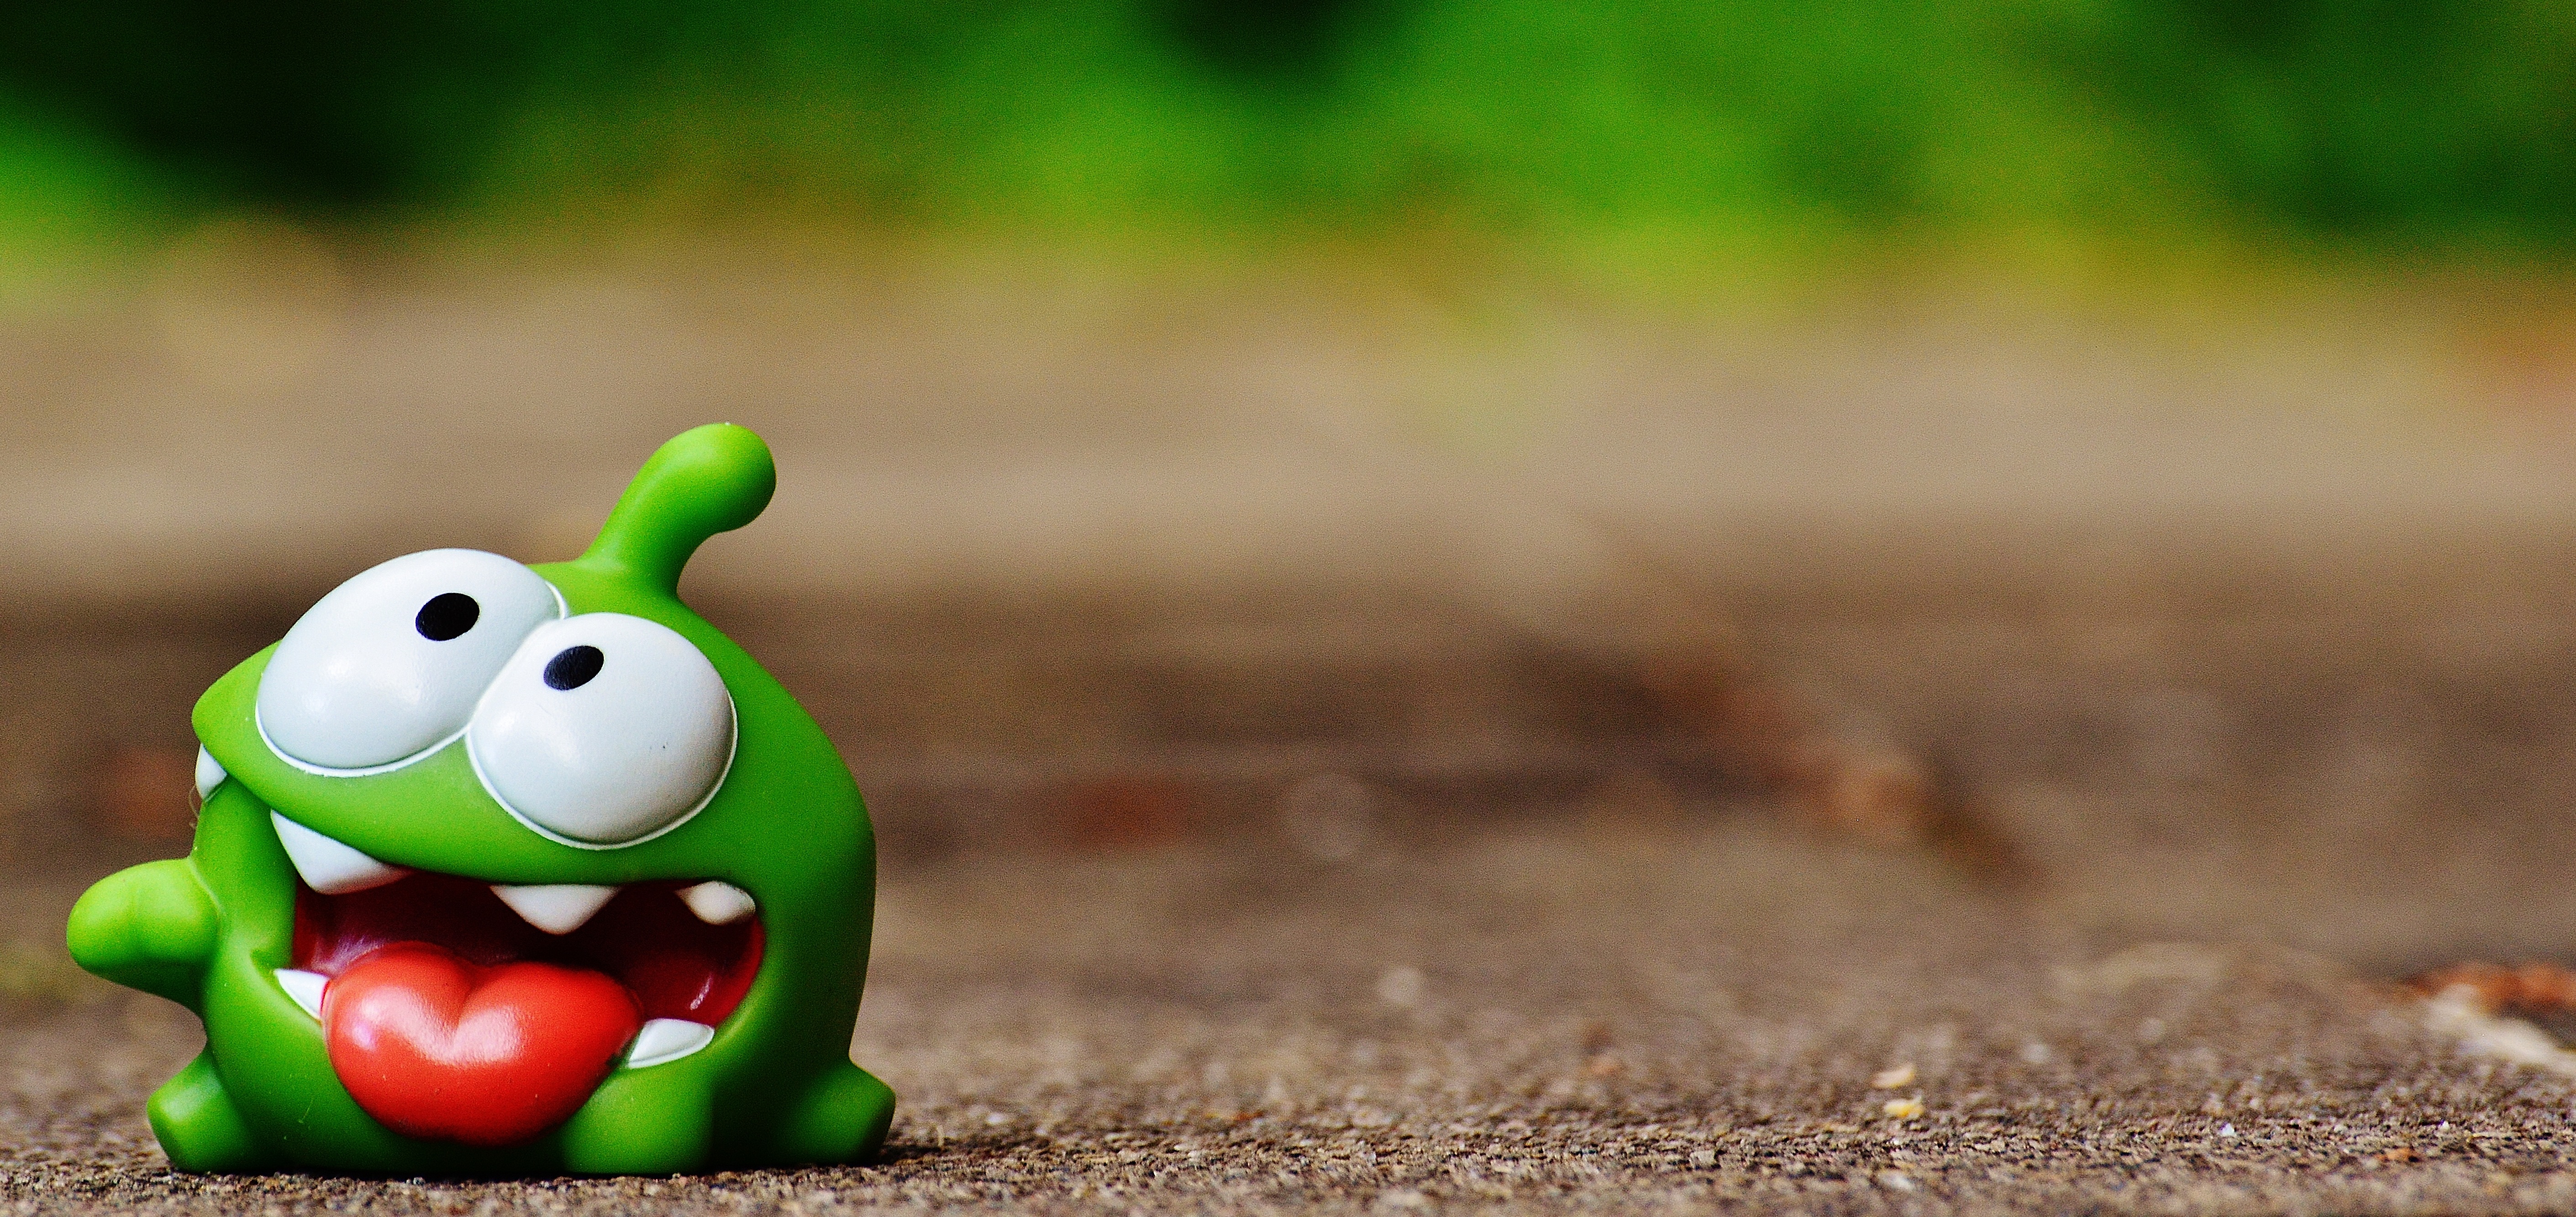
grass, flower, cute, green, insect, toy, fig, funny, app, macro photography, cut the rope, mobile game